Champlevé

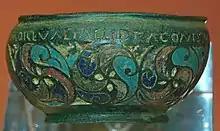
The Staffordshire Moorlands Pan, 2nd century AD Romano-British, with enamel in four colours.

Enamel was first used on small pieces of jewellery, and has often disintegrated in ancient pieces that have been buried. Consistent and frequent use of champlevé technique is first seen in the La Tène style of early Celtic art in Europe, from the 3rd or 2nd century BC, where the predominant colour was a red, possibly intended as an imitation of red coral (as used on the Witham Shield). The base was usually bronze. The "Insular Celts" of the British Isles made widespread use of the technique, seen as highlights on the relief decoration of the Battersea Shield and other pieces. However this was technically not true enamel in the usual sense of the word, as the glass was only heated until it became a soft paste before being pushed into place. This is sometimes informally known as "sealing-wax" enamelling, and may be described as "glass inlay" or similar terms. True enamelling technique, where glass paste is put into place and fired until it liquifies, was learnt from the Romans. The earliest literary description of enamel is from the Greek sophist Philostratus III, who wrote in his "Icones" (Bk I, 28), describing polychrome horse-harness: "It is said that the barbarians in the Ocean pour these colours on heated bronze and that they adhere, become as hard as stone and preserve the designs that are made on them".